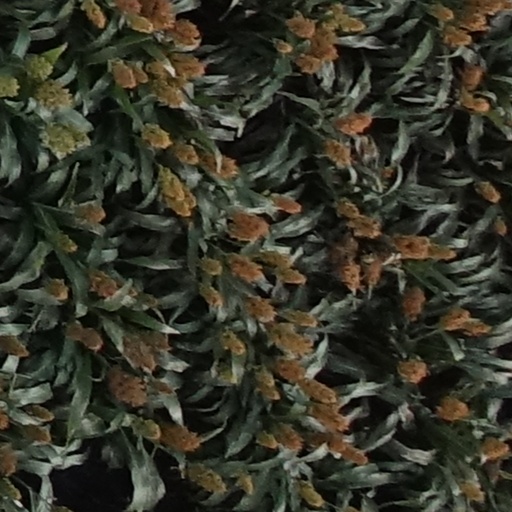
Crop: sorghum